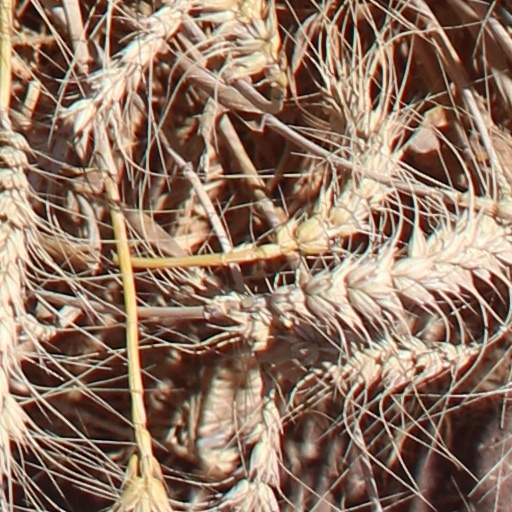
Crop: wheat